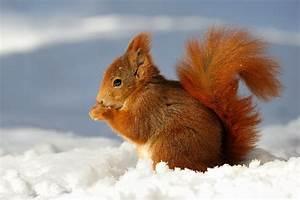
squirrel